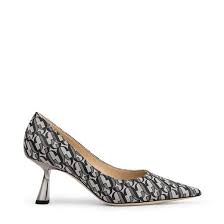
Waste category: shoes